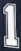
Number: 1